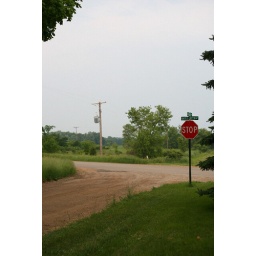
Stop sign by my house